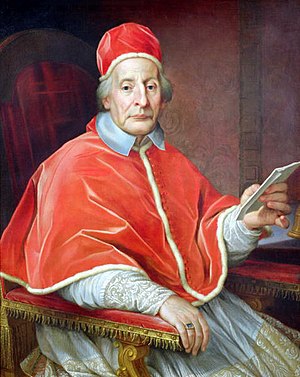
Paverækken / 2. årtusinde / 18. århundrede
Dette er en liste over paver, den romersk-katolske kirkes overhoved. Paverækken strækker sig tilbage til apostlen Peter.